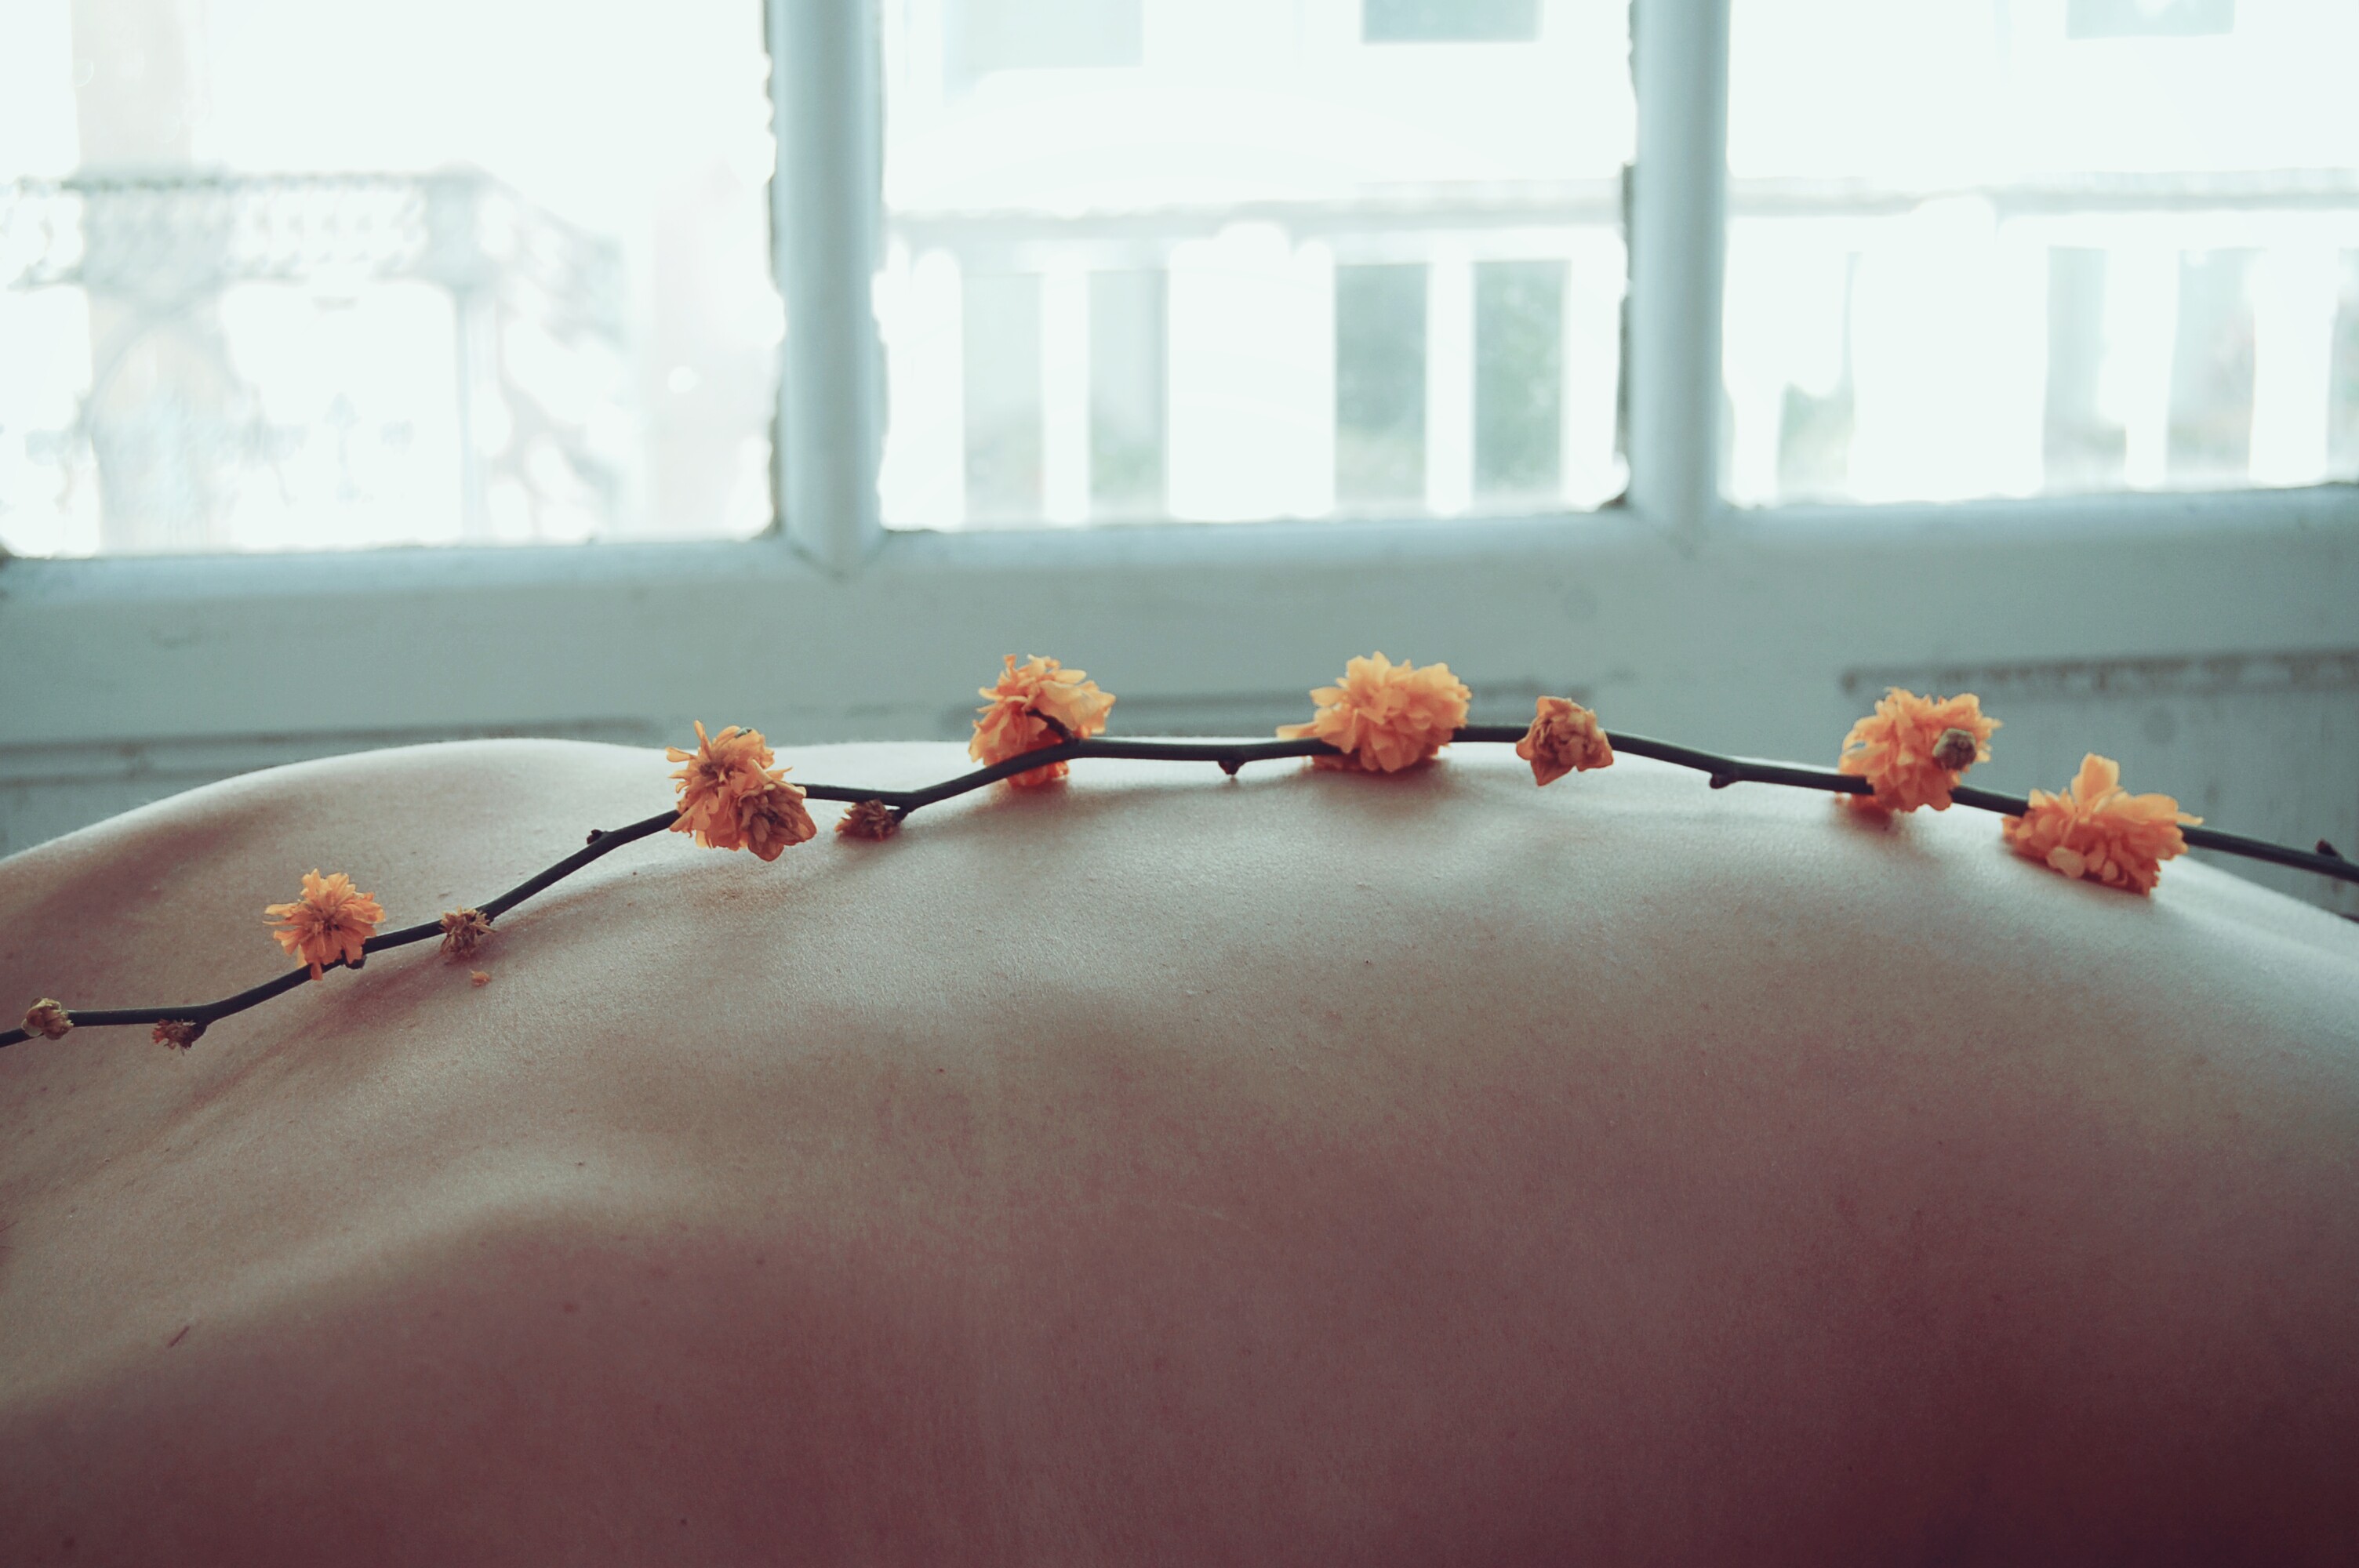
hand, leaf, flower, red, relaxing, relaxation, spa, skin, body, massage, wellness